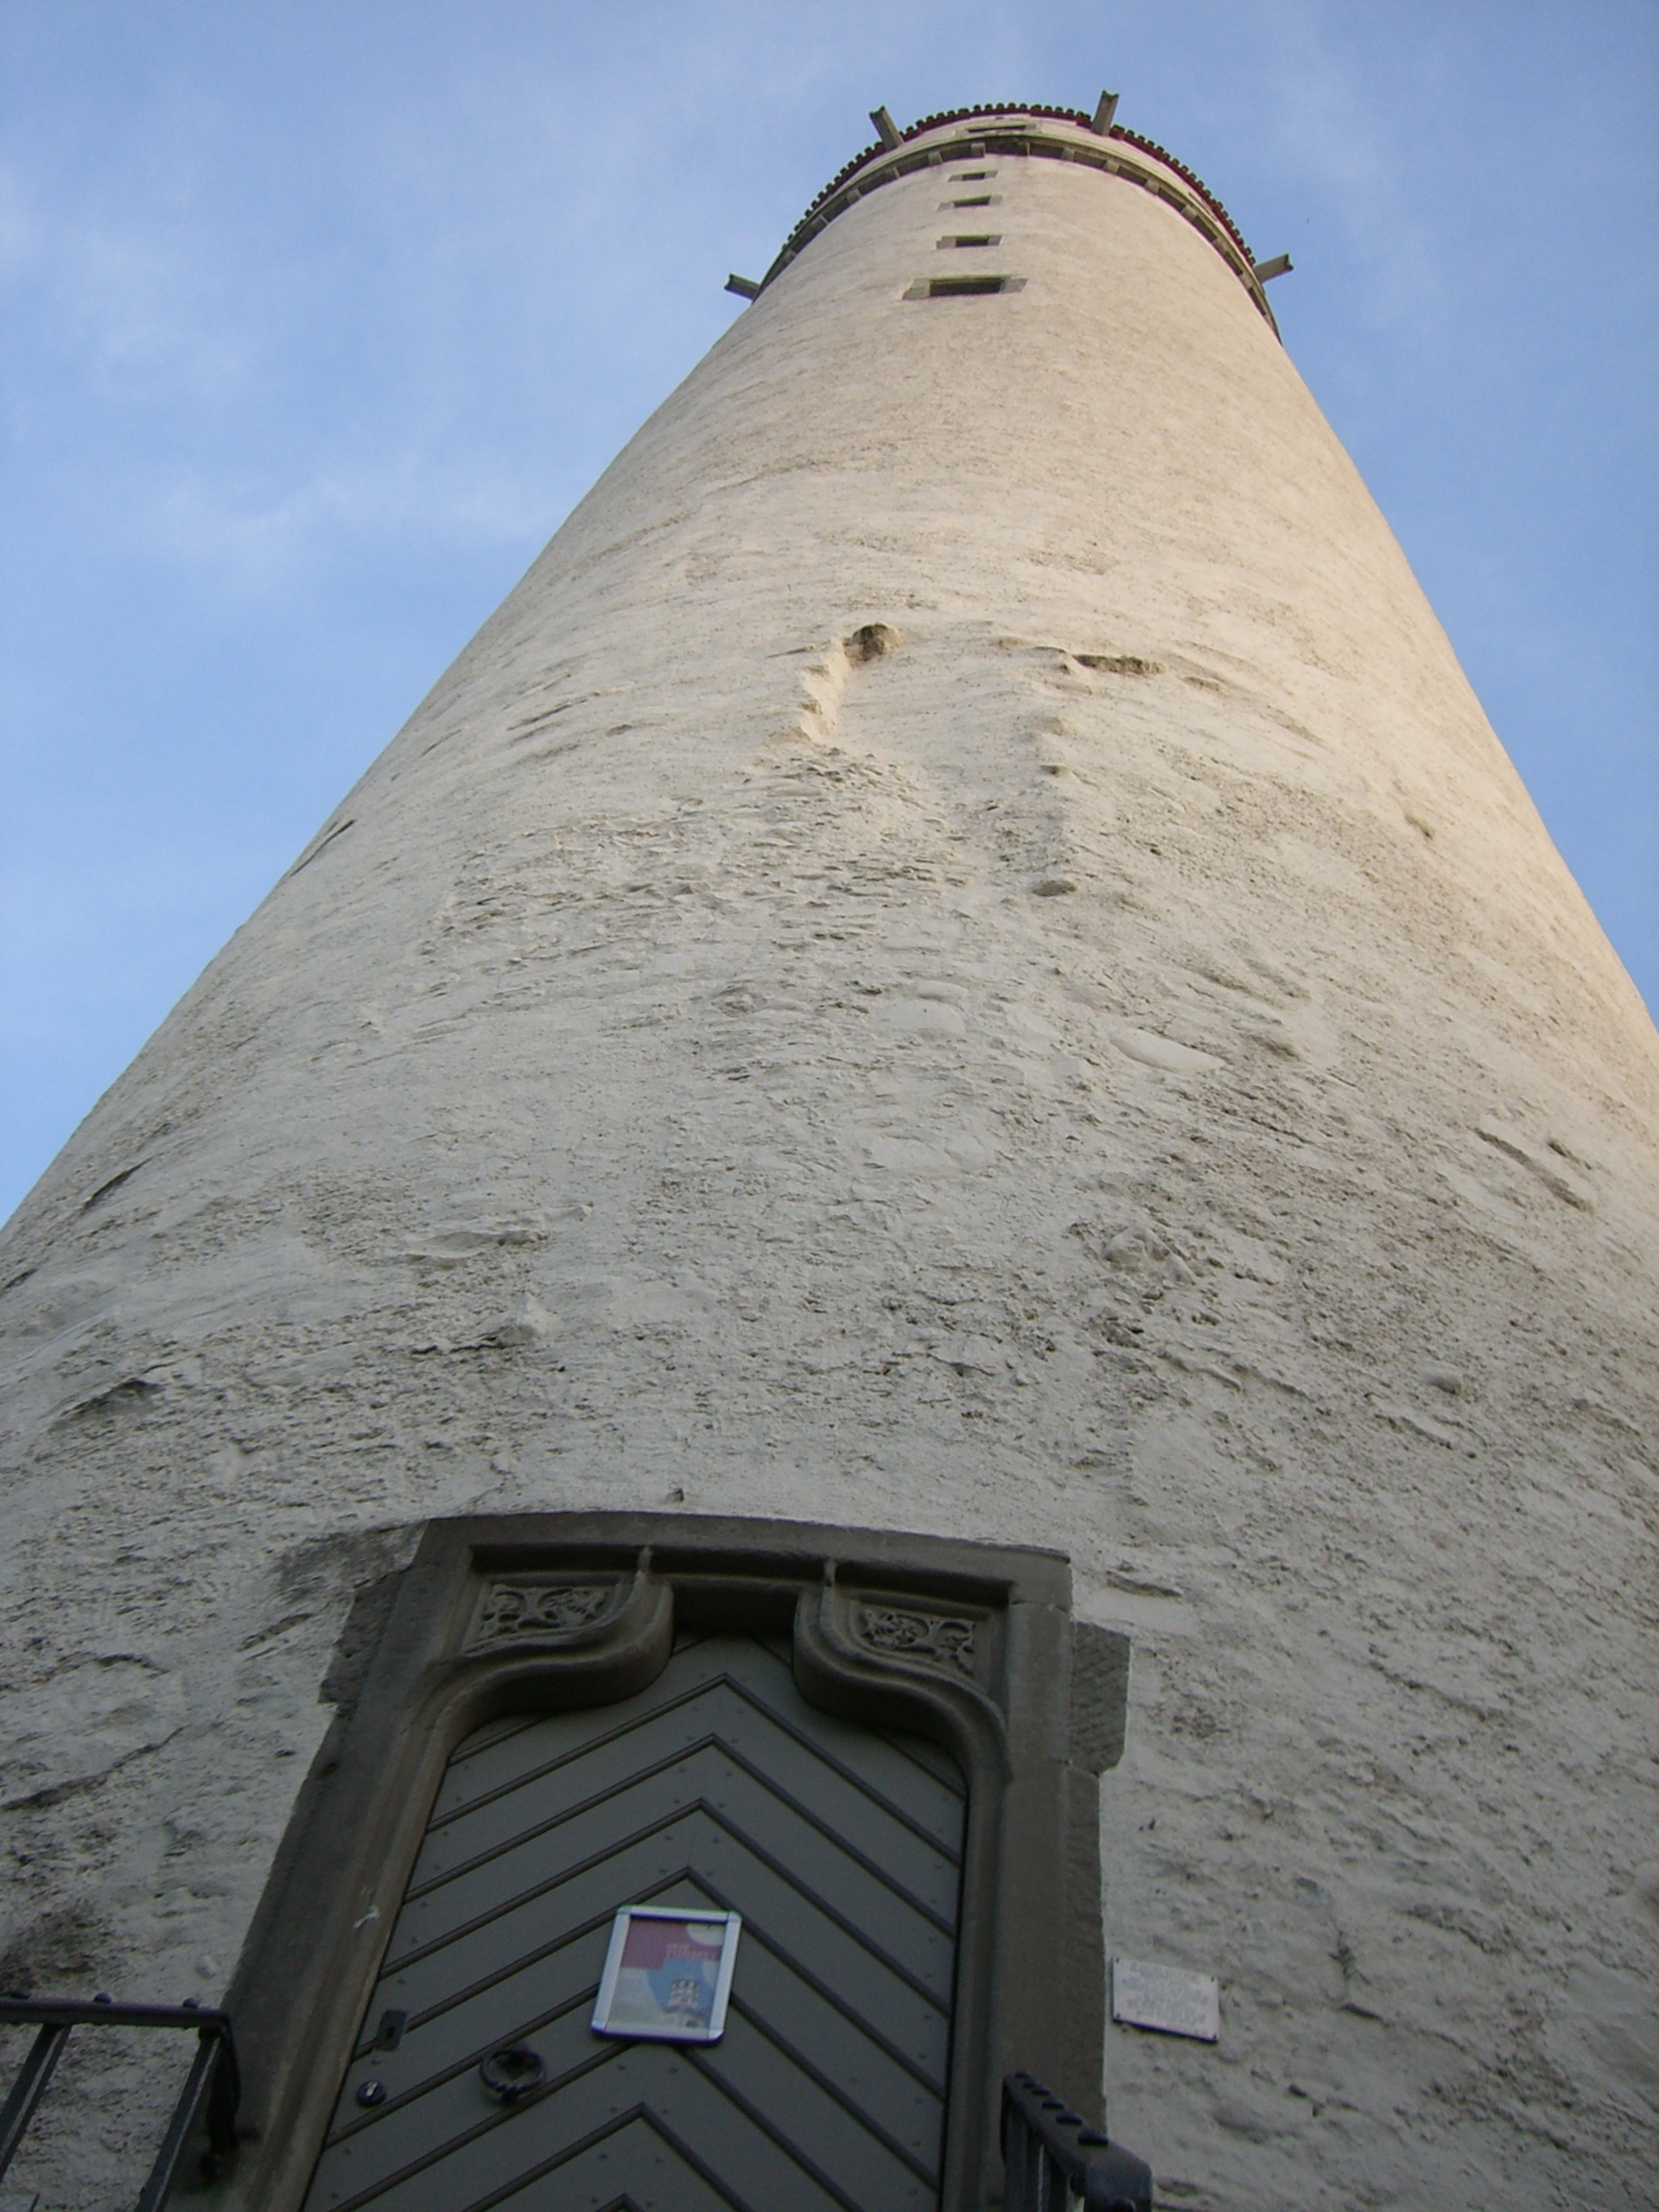
monument, downtown, tower, pyramid, ravensburg, flour sack tower